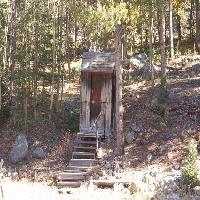
Weather: sun or clear